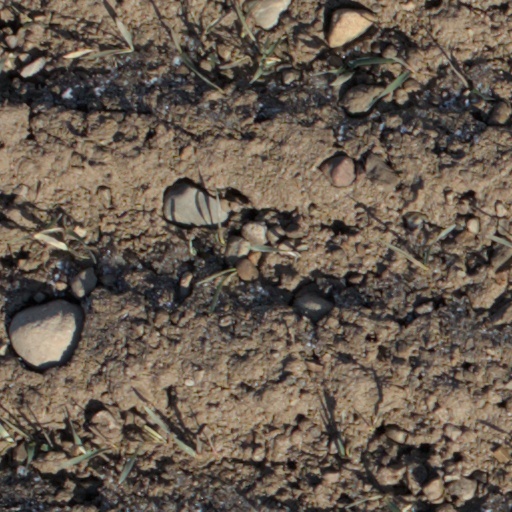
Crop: wheat